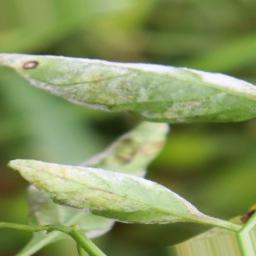
Label: powdery mildew